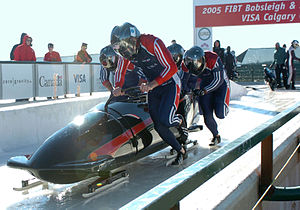
Bobslæde
Et bobslæde-hold skubber sin bobslæde i gang.
Bobslæde bruges om en formstøbt pulk, som er meget udbredt i Danmark. Typisk har de meder der ikke går ret langt ned i sneen, og det meste af slædens overflade vil være i kontakt med sneen. Derfor bærer den godt selv på relativ tynd sne i modsætning til en kælk der som regel kræver mere eller hårdere sne.